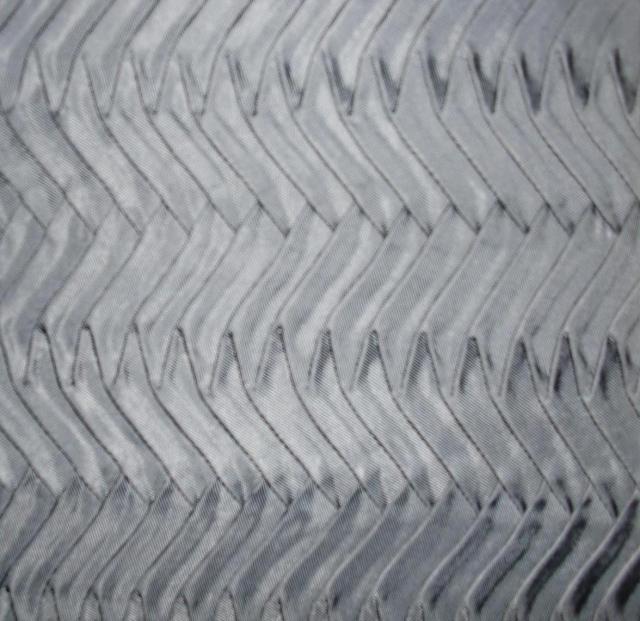
Texture: pleated